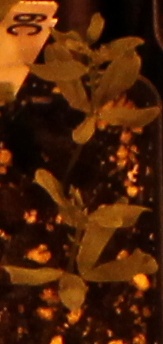
Label: Lentil